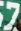
Number: 7